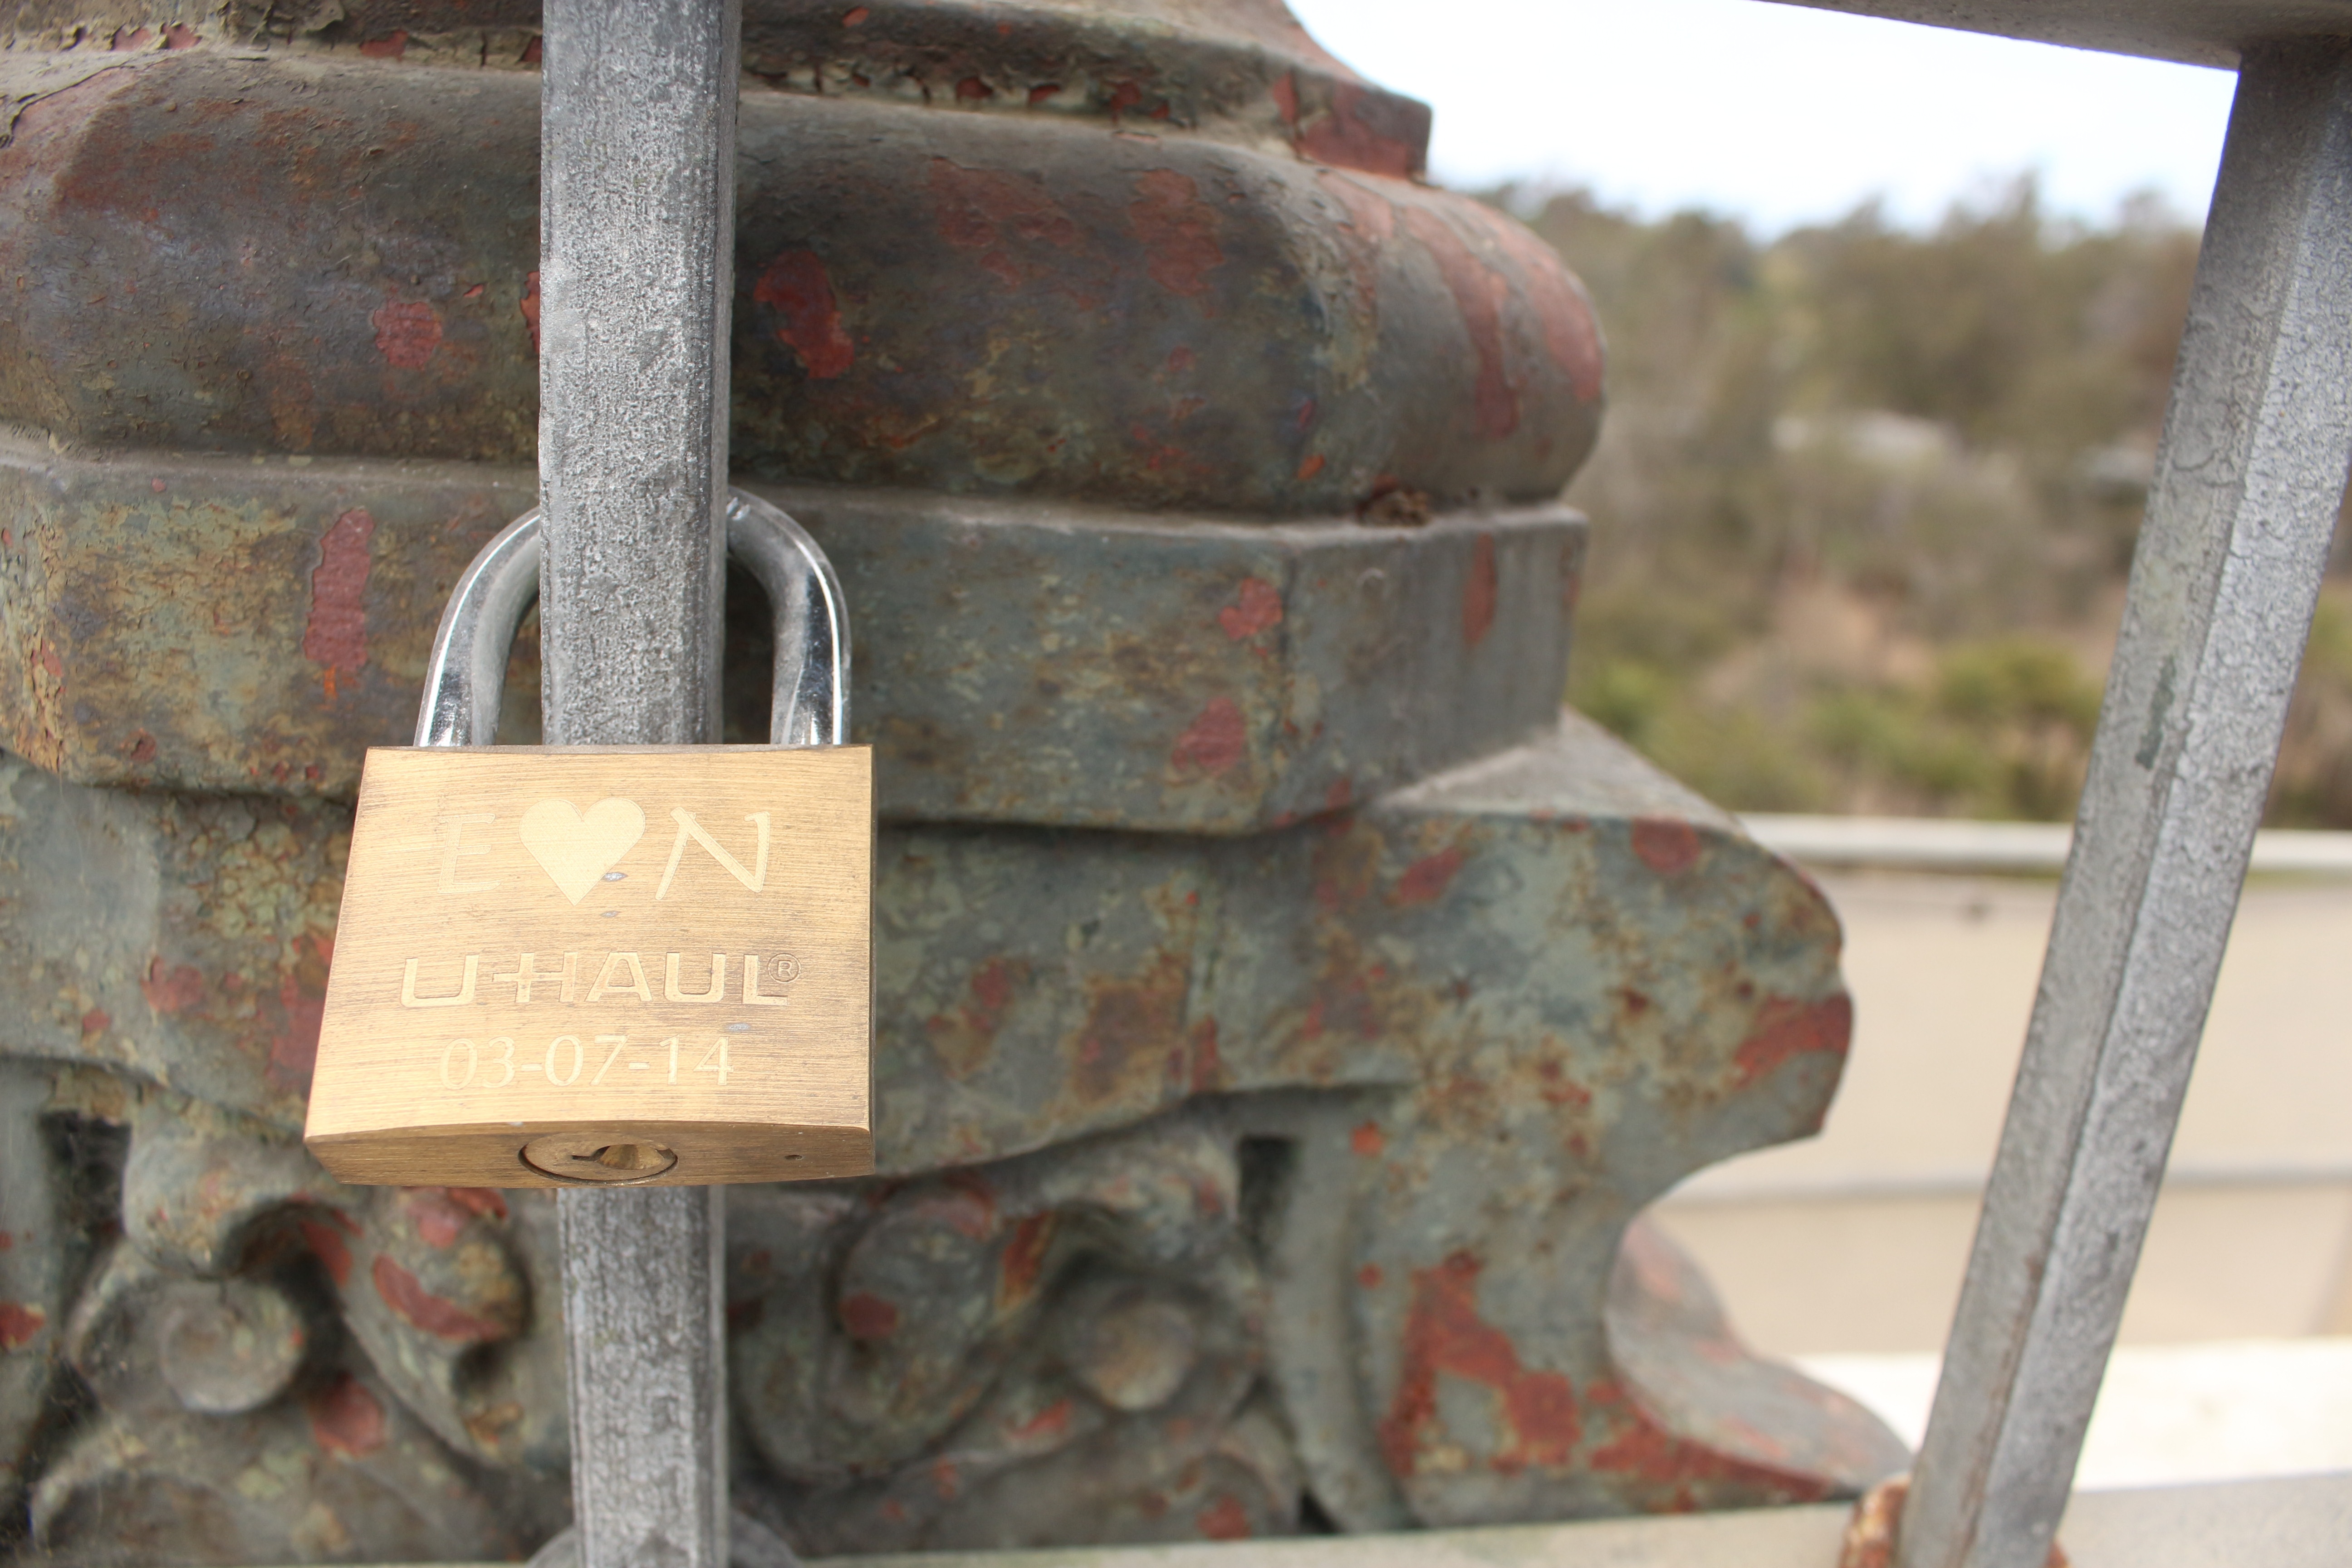
man made object, iron, sculpture, art, monument, memorial, headstone, statue, metal